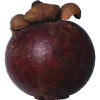
Label: Mangostan 1